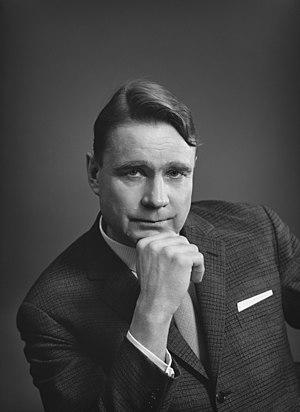
Mauno Henrik Koivisto était un homme d'État finlandais.